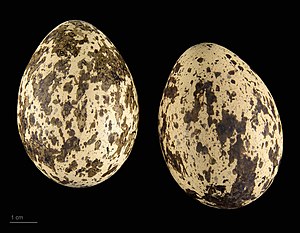
Triel
Burhinus oedicnemus saharae
Triel er en vadefugl, der ses i Danmark som en meget sjælden gæst fra det sydlige Europa.